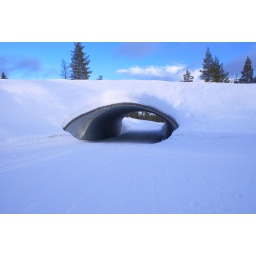
Loype under the road bridge